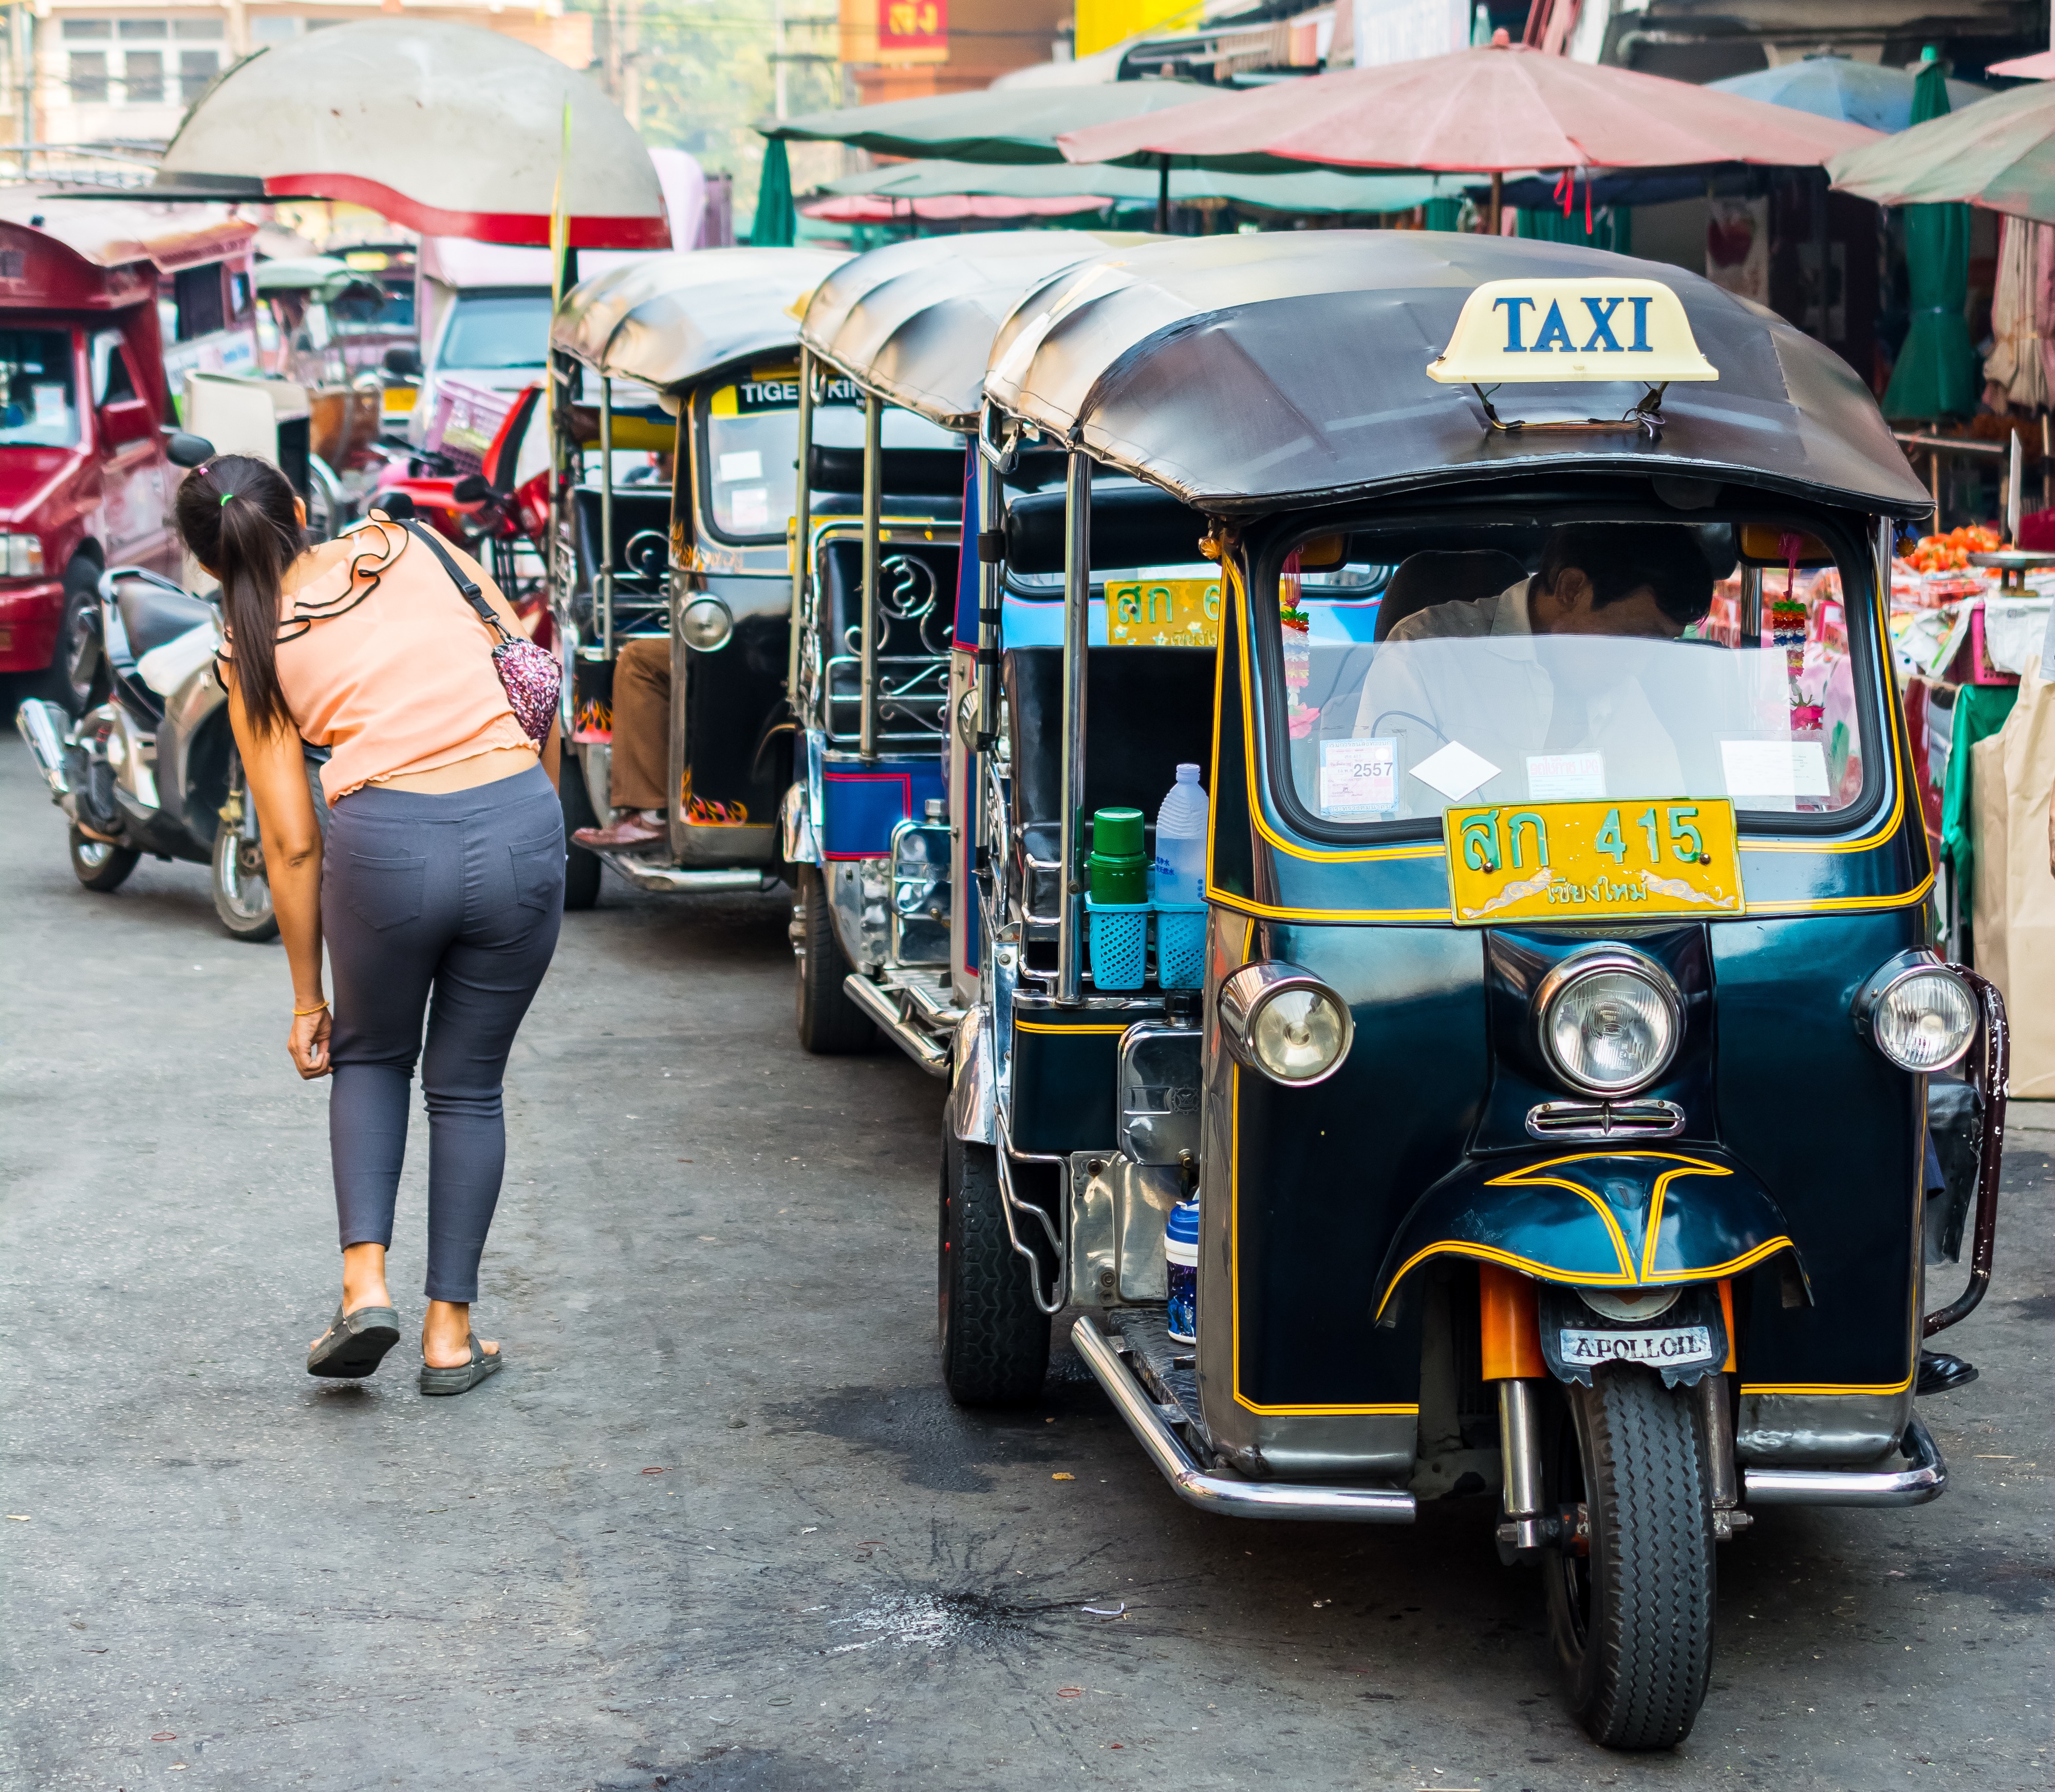
street, car, taxi, transport, vehicle, tuk tuk, antique car, chiang mai, north thailand, land vehicle, warorot market